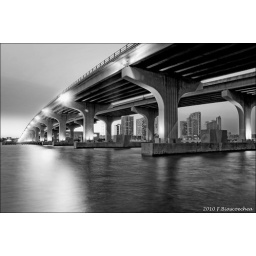
re-visited in black &amp;amp; white HDR (3 exposures)